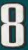
Number: 8